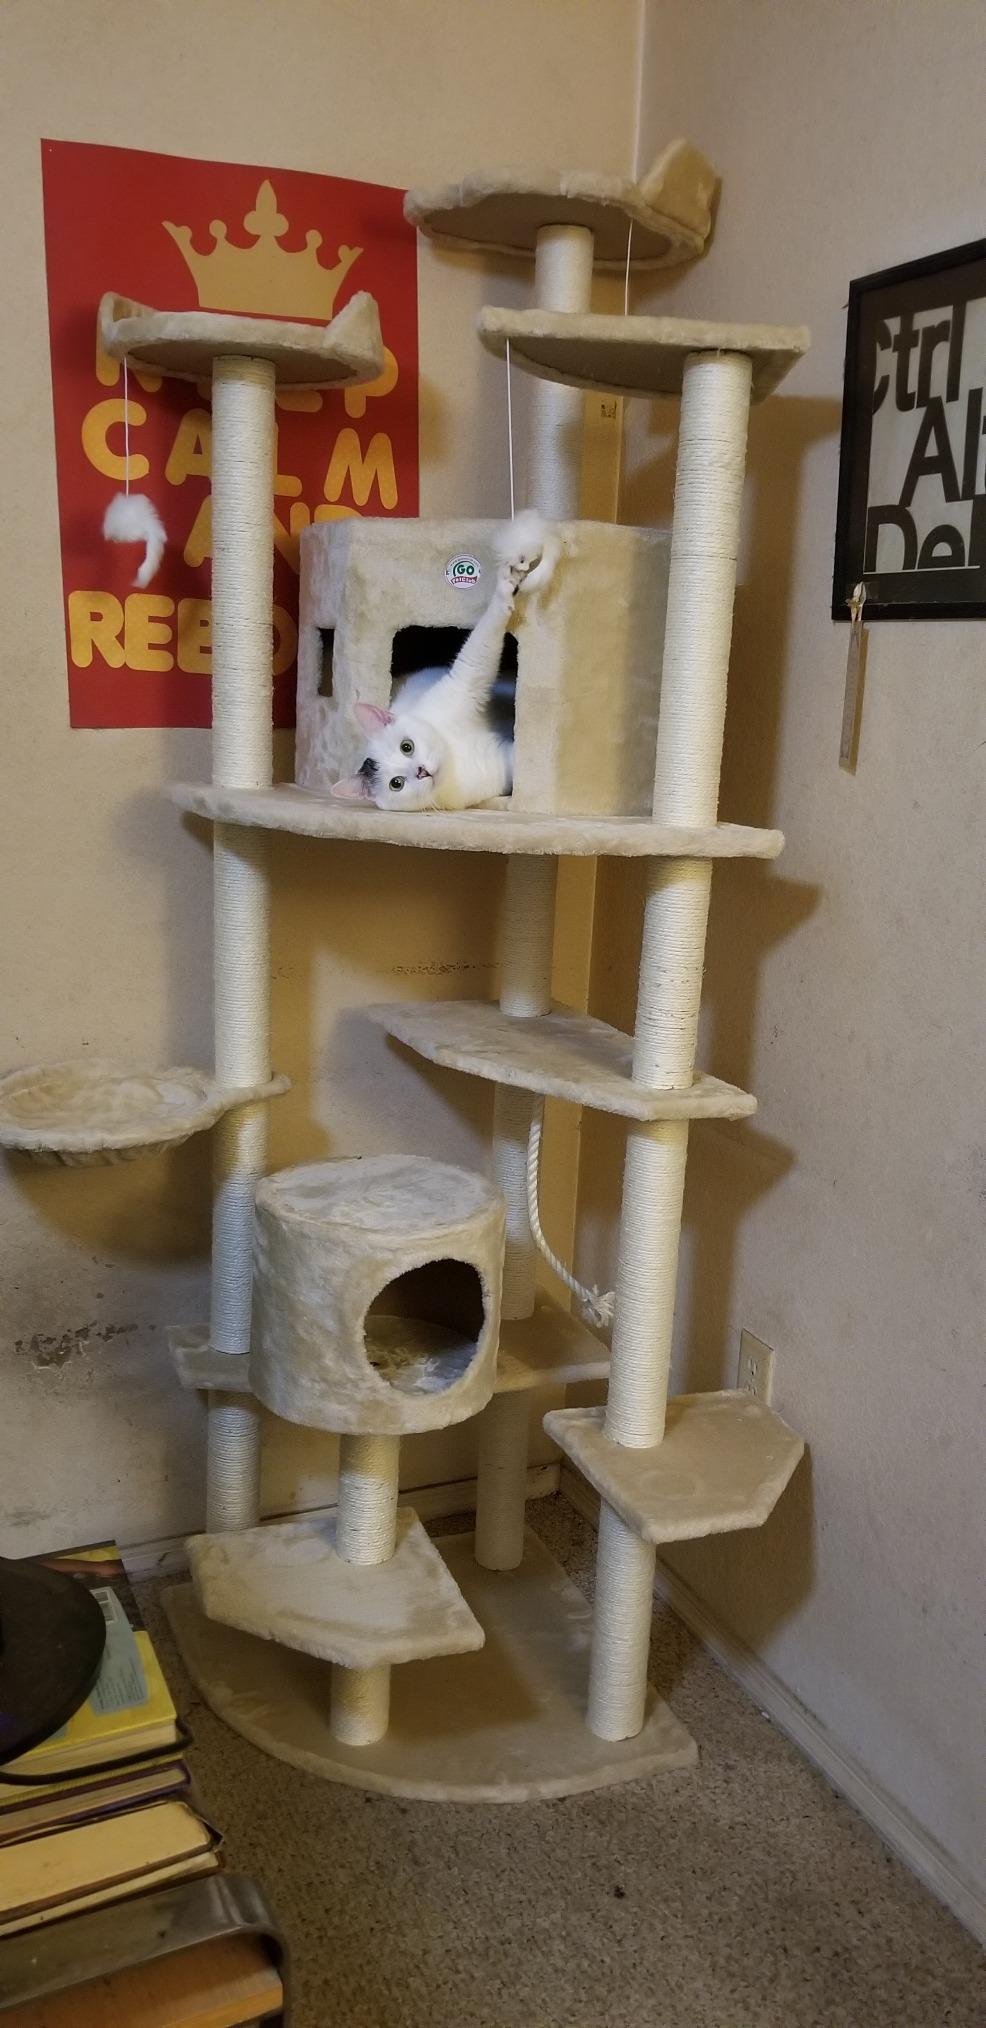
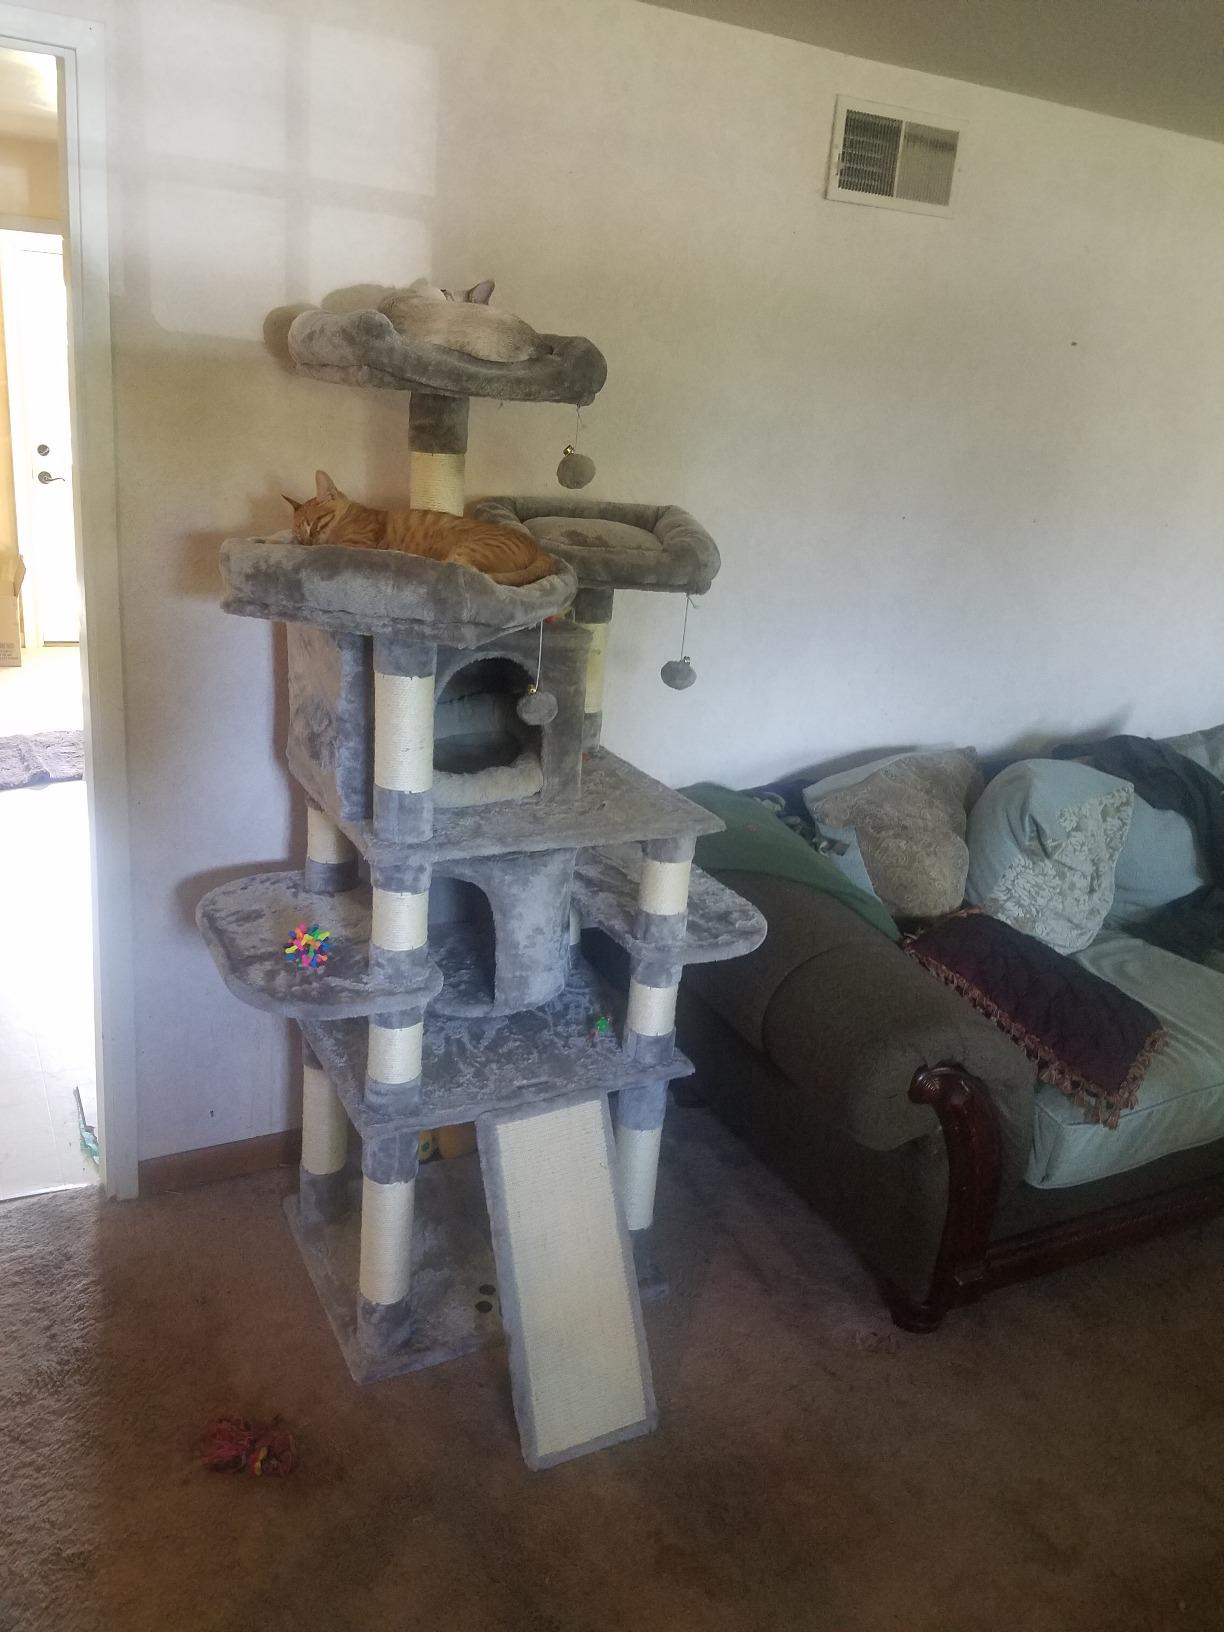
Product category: items_cat tree
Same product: no